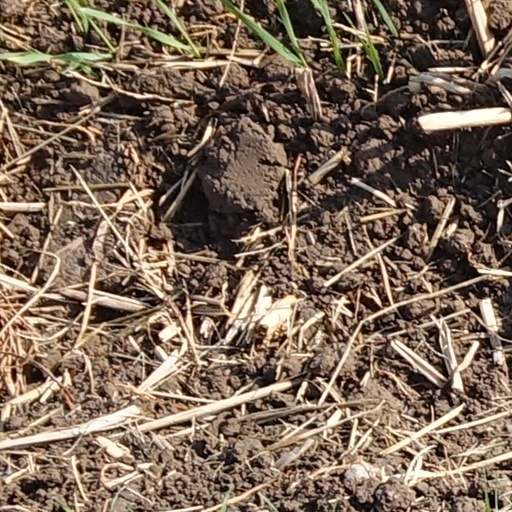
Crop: wheat